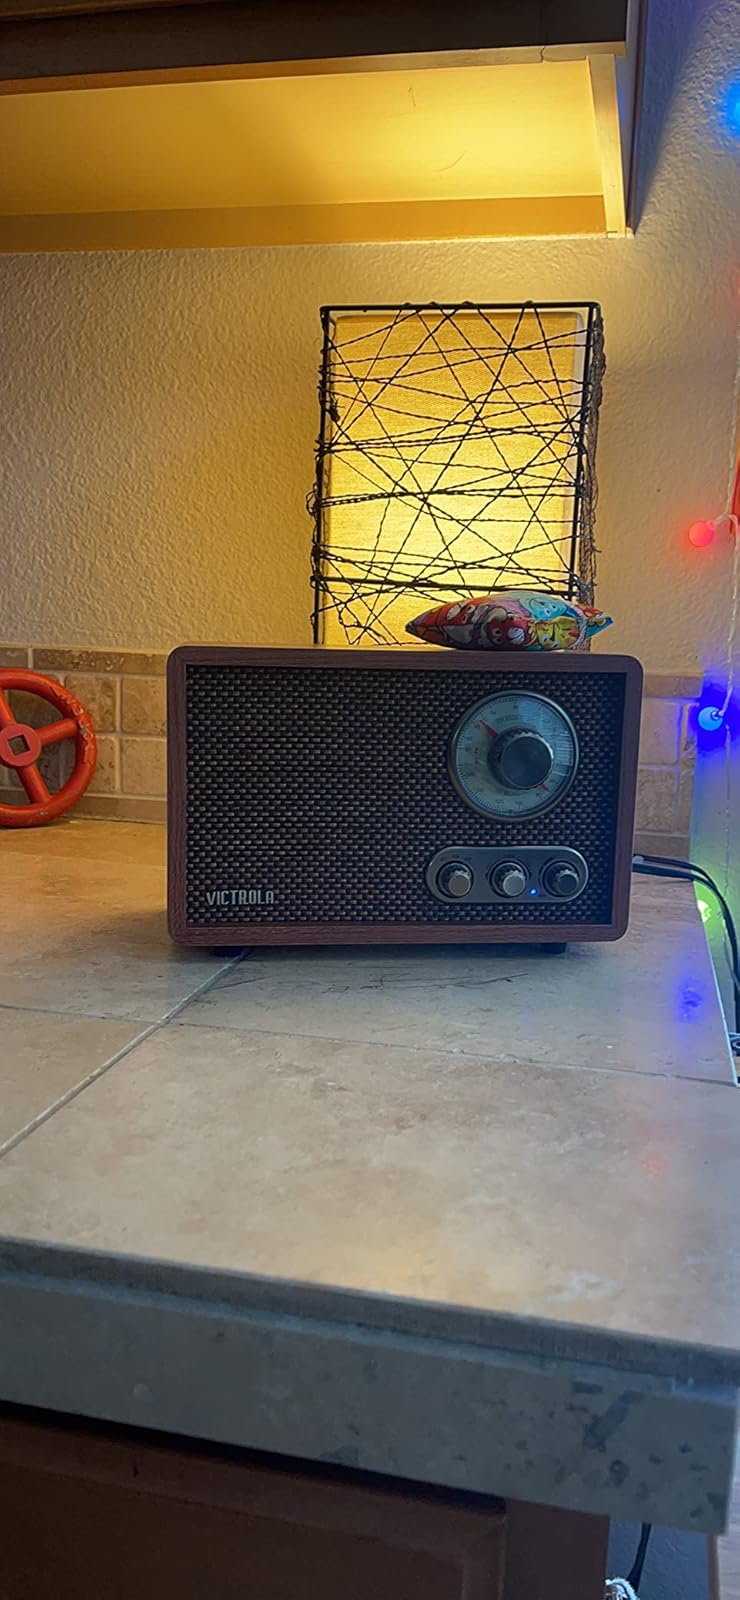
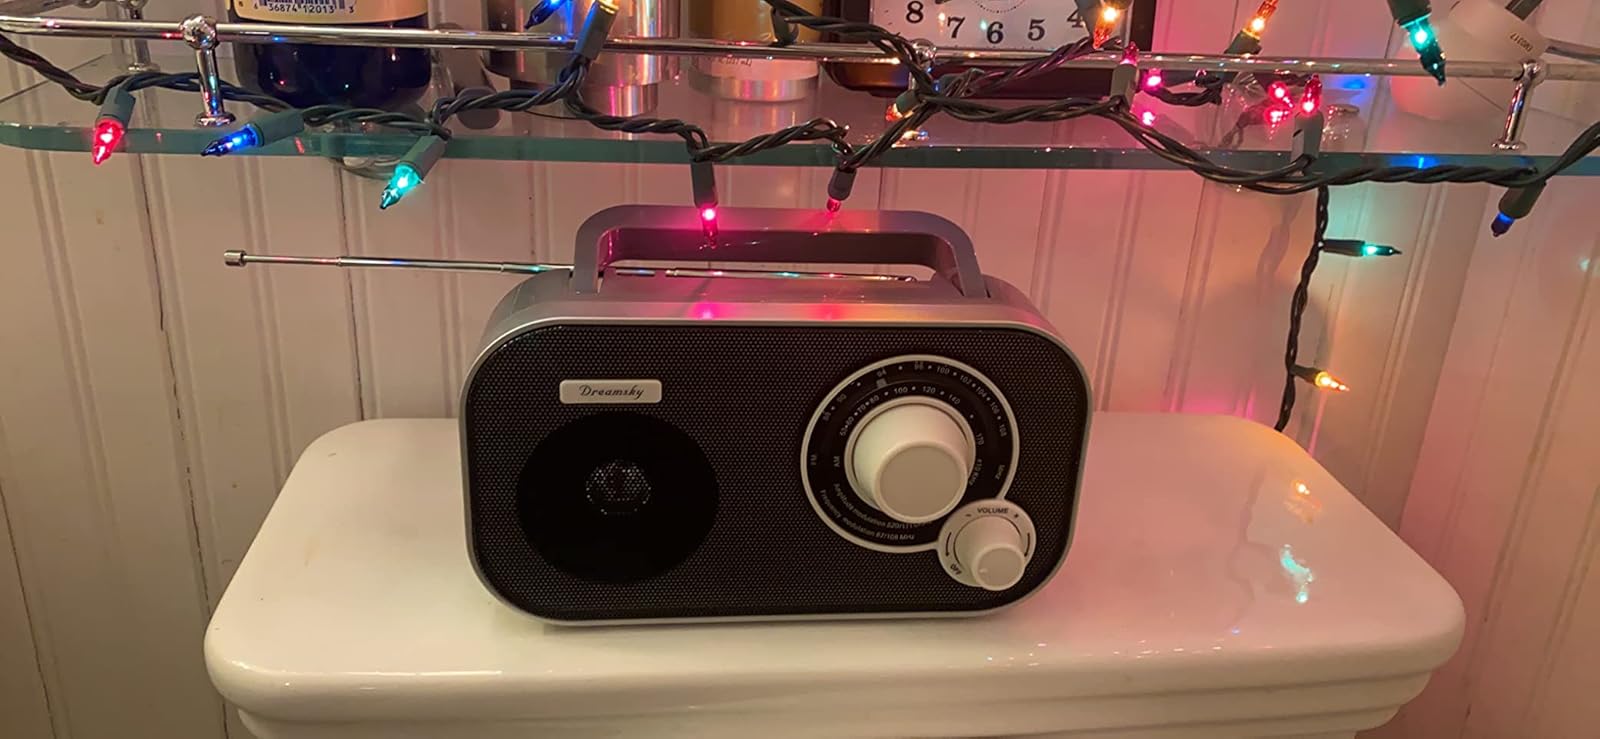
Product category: radio
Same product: no